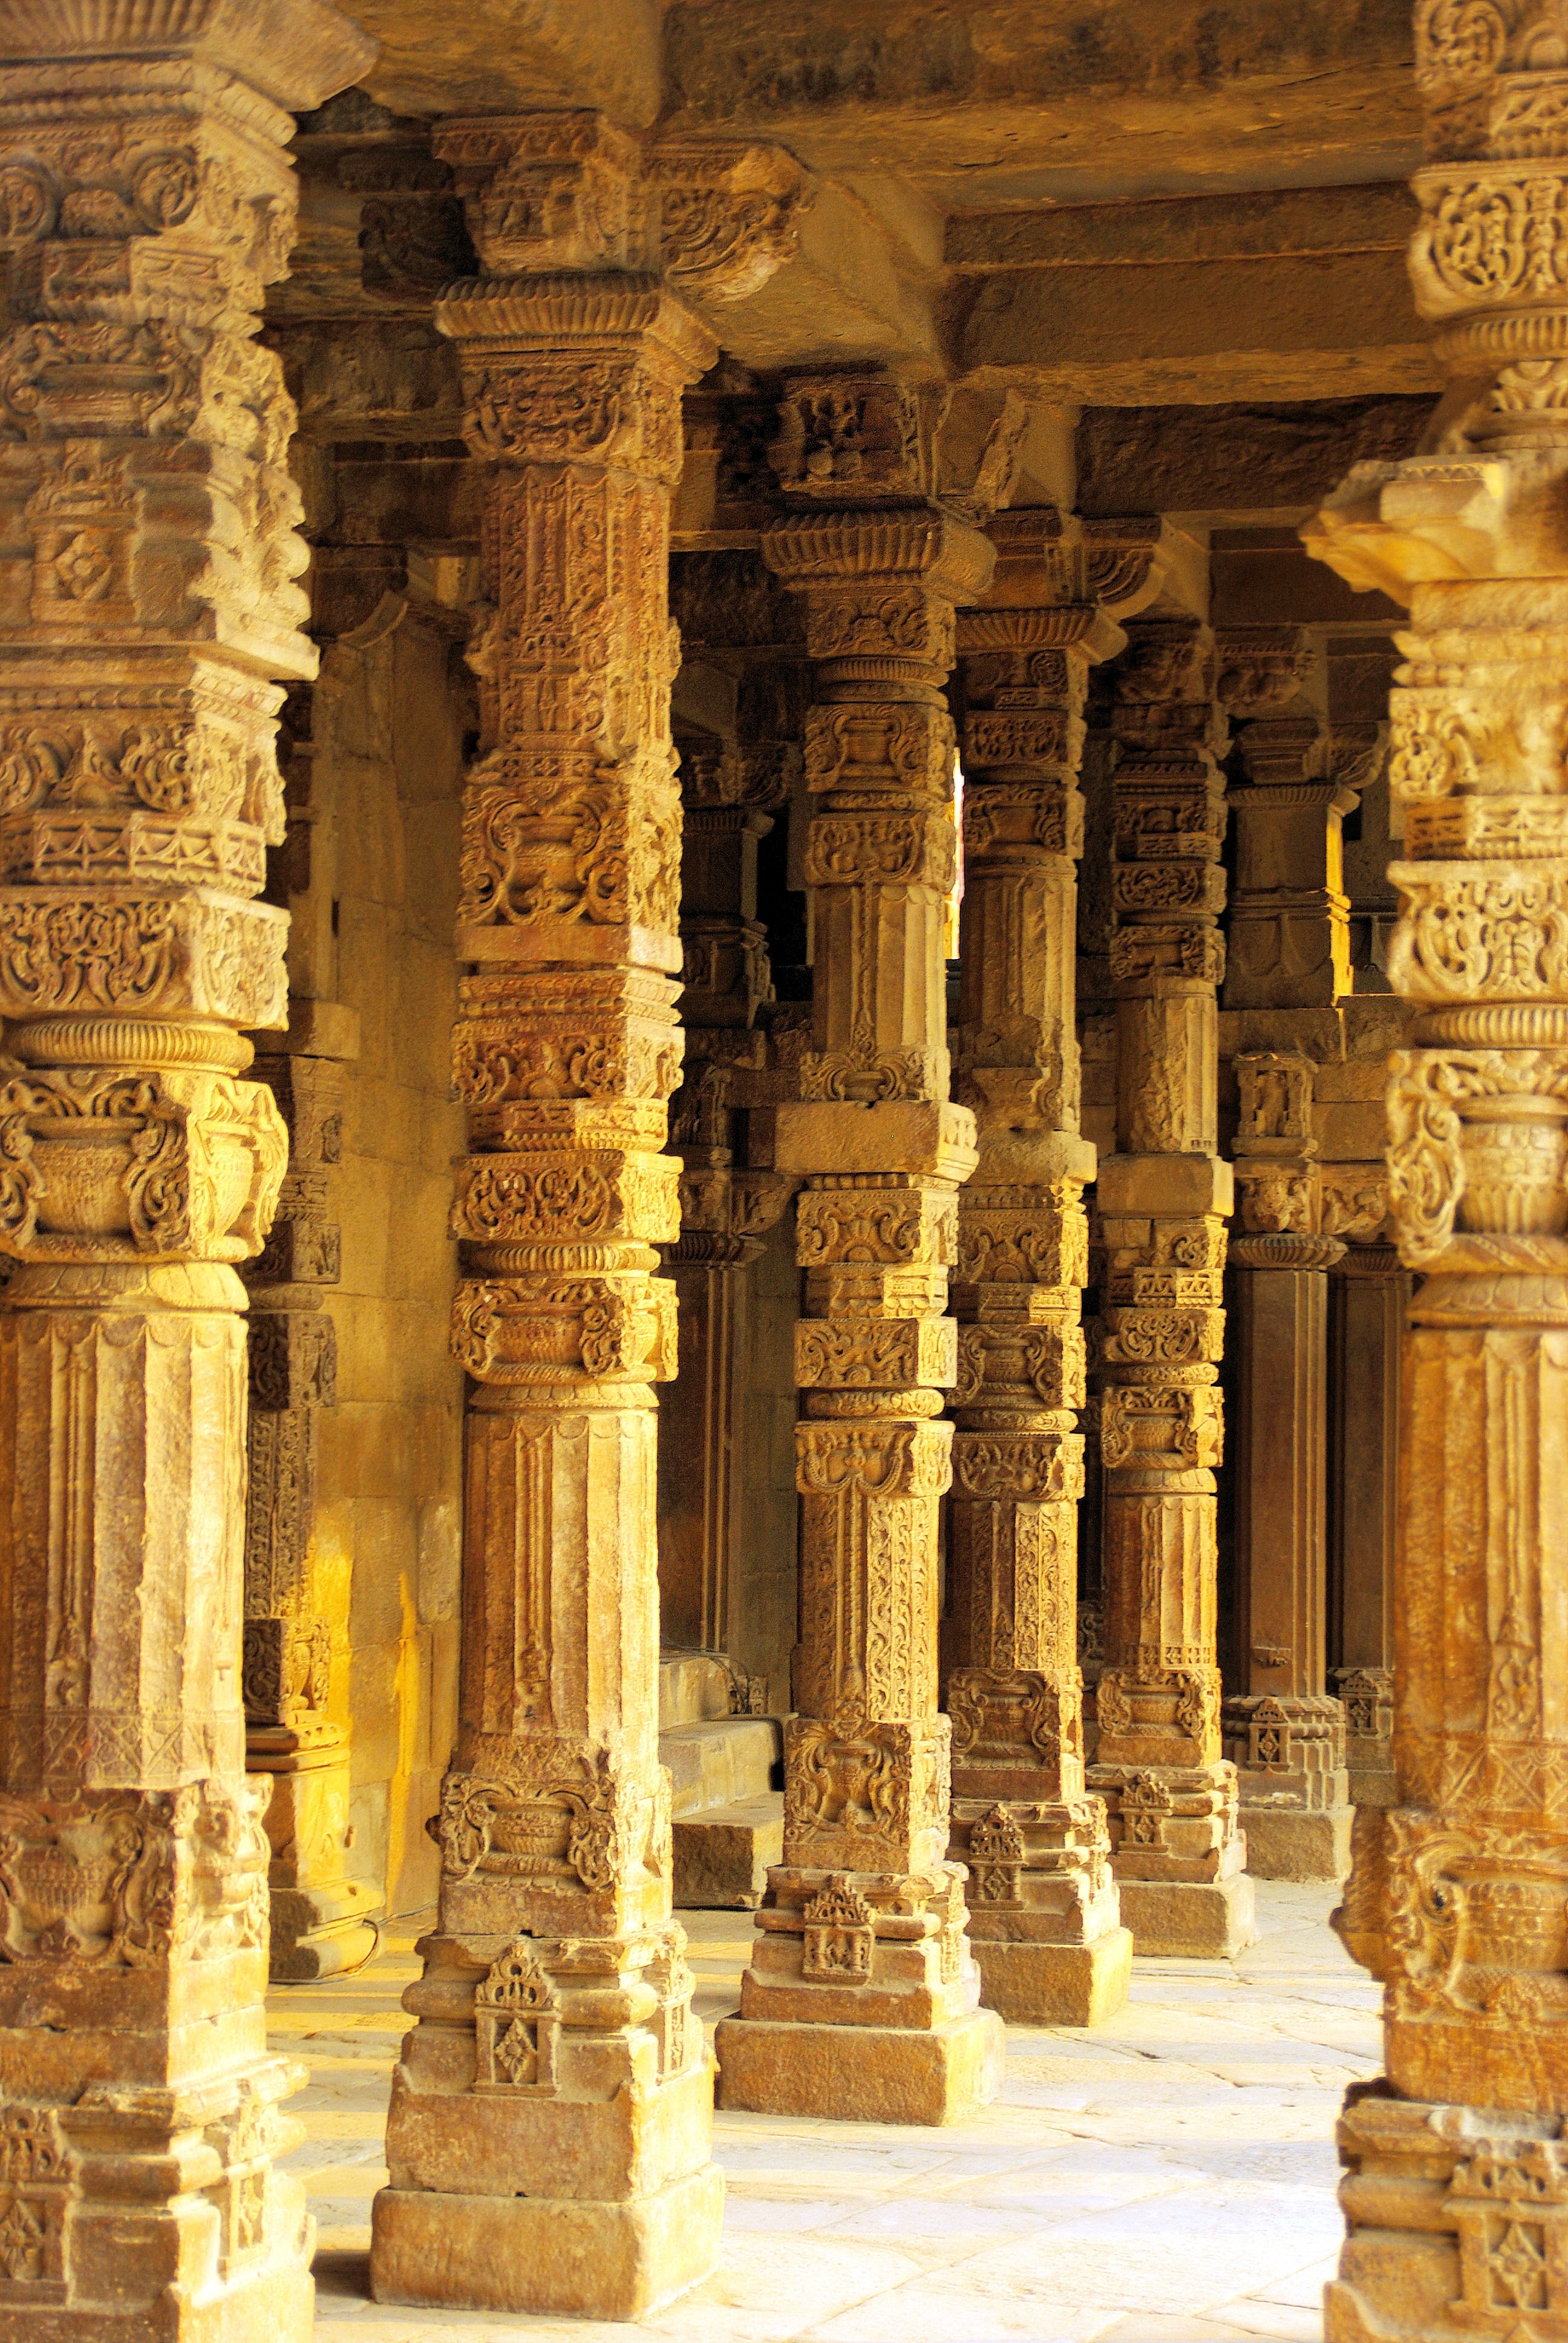
architecture, structure, building, palace, formation, arch, column, place of worship, temple, ruins, columns, monastery, mosque, india, carving, delhi, archaeological site, hindu temple, historic site, ancient history, egyptian temple, ancient roman architecture, ancient greek temple